Ingalls Building

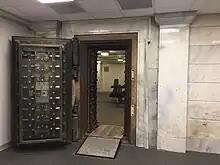
A vault in the building, now in use as an exercise room for the hotel

Still in use today, the building was designated a National Historic Civil Engineering Landmark in 1974 by the American Society of Civil Engineers. In 1975, it was added to the National Register of Historic Places.